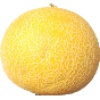
Label: Cantaloupe 1